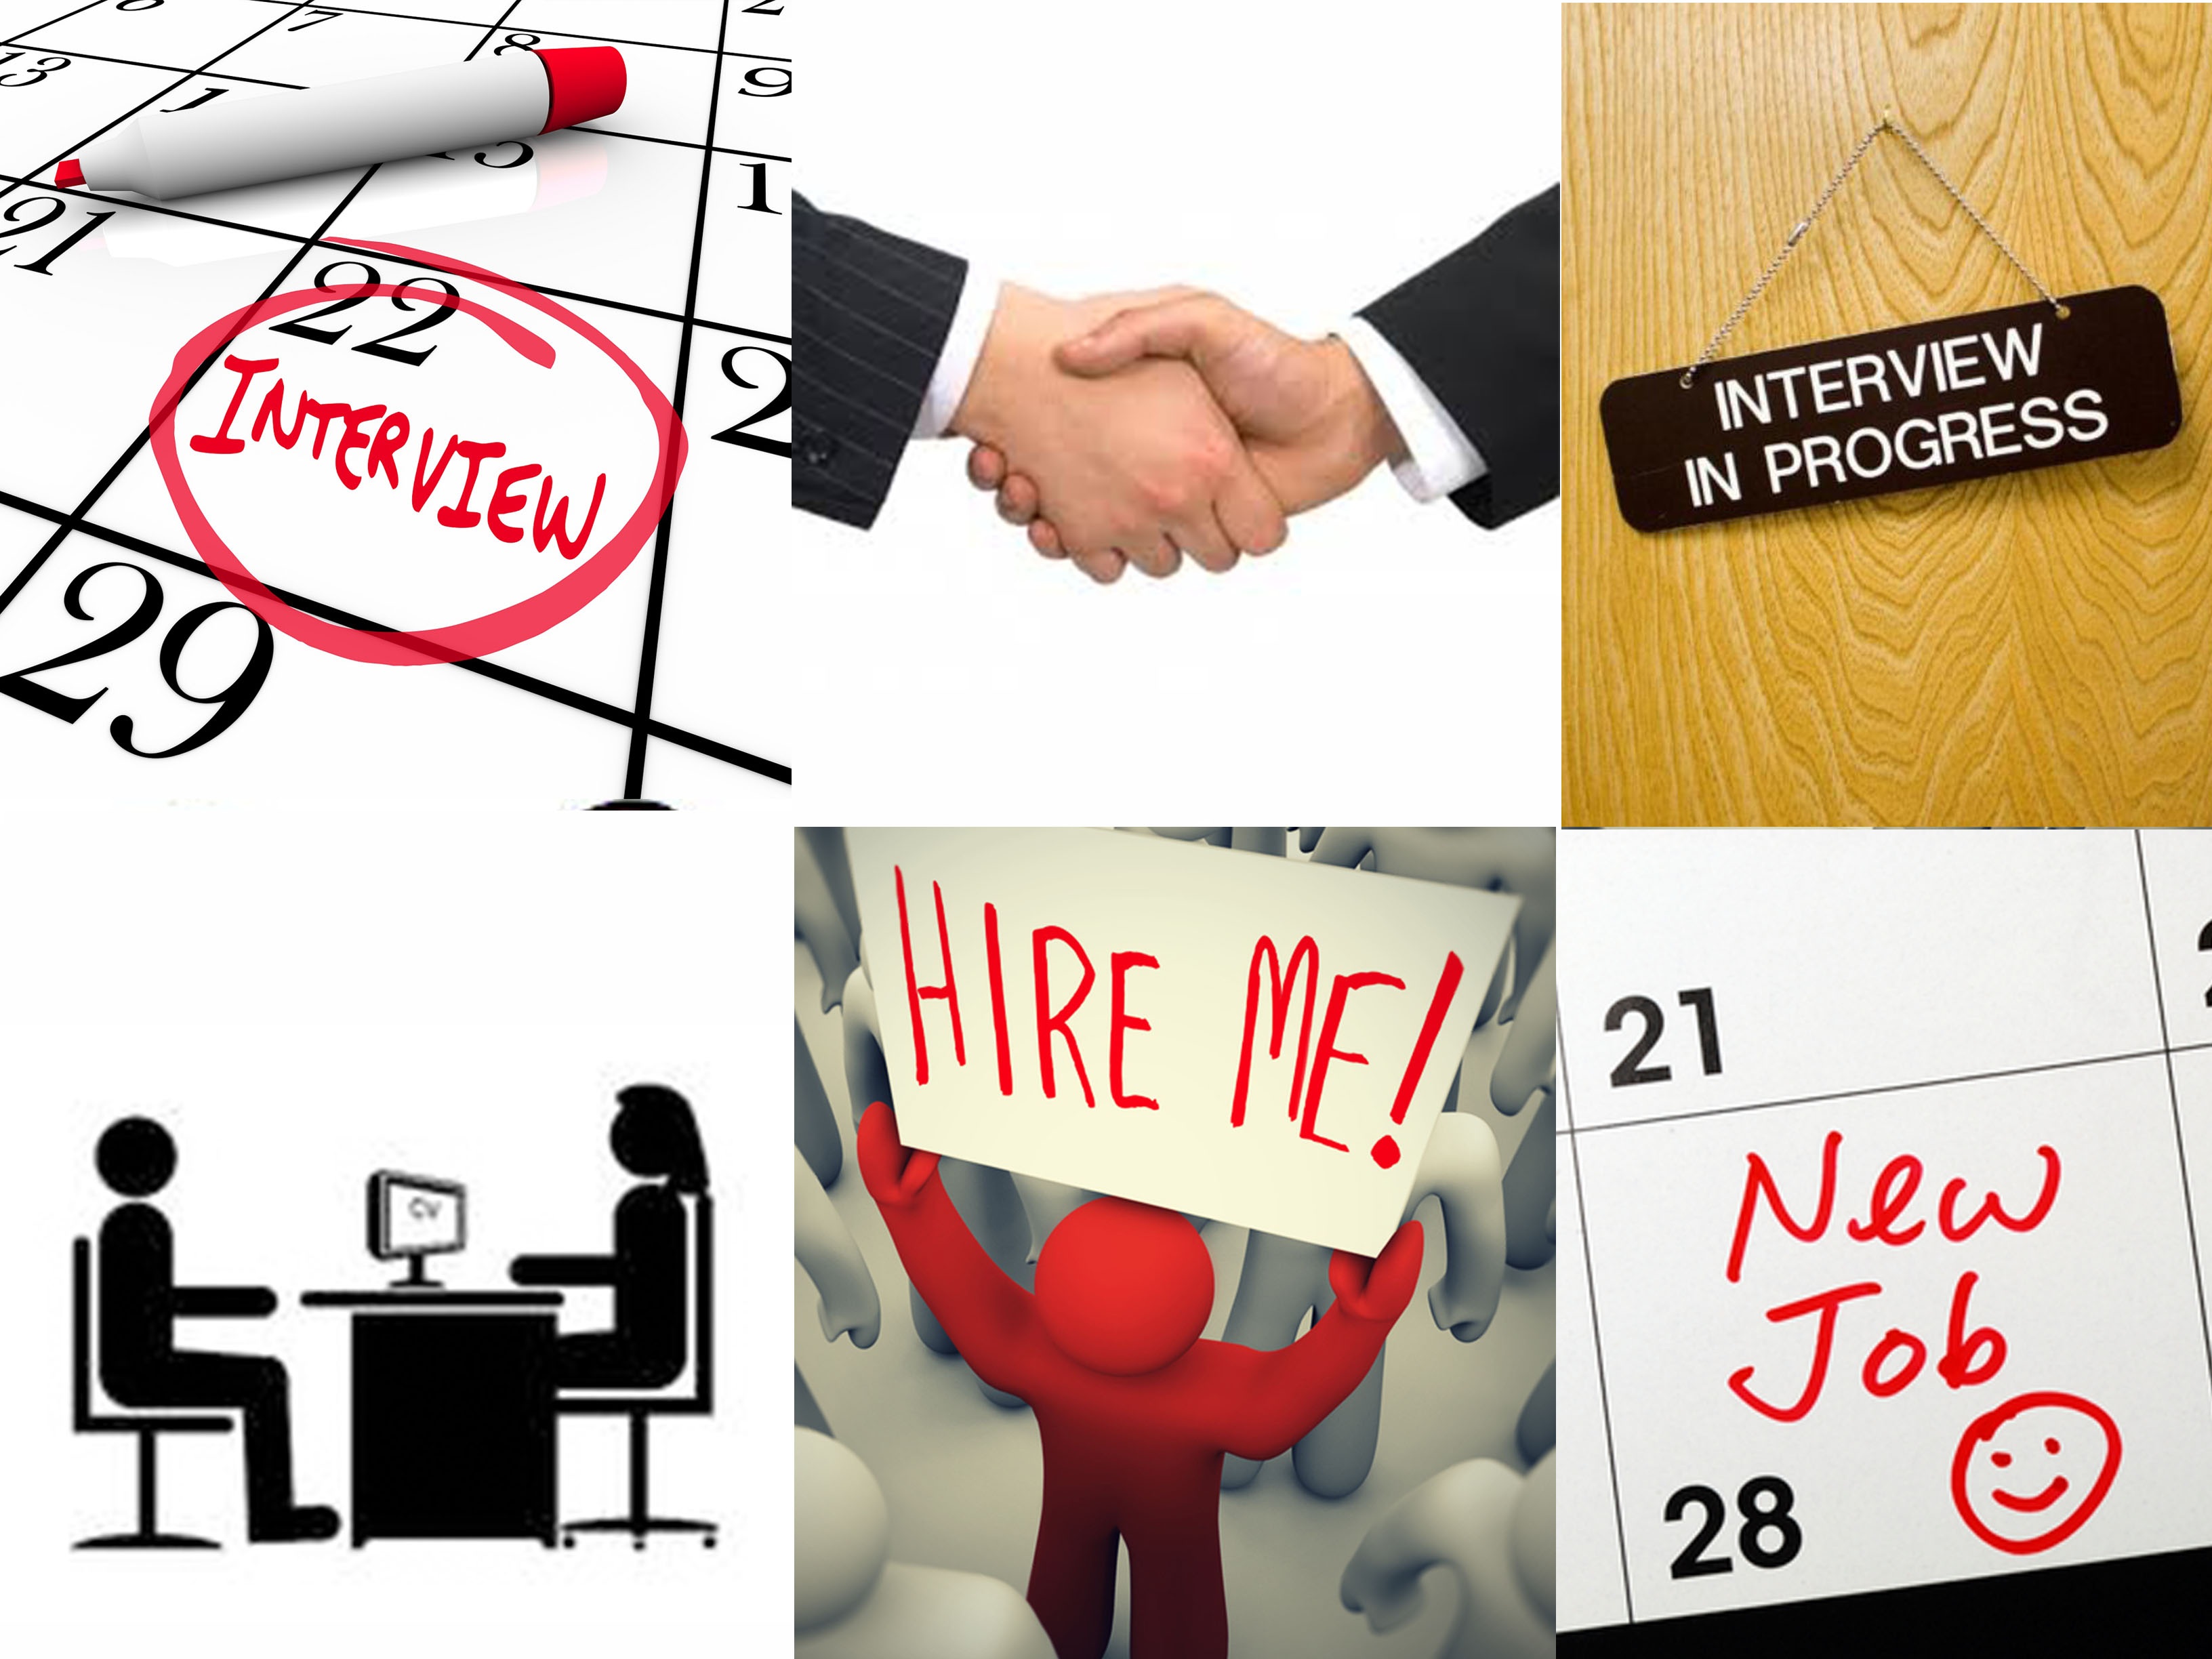
hand, advertising, brand, font, job, skills, interview, cartoon, employment